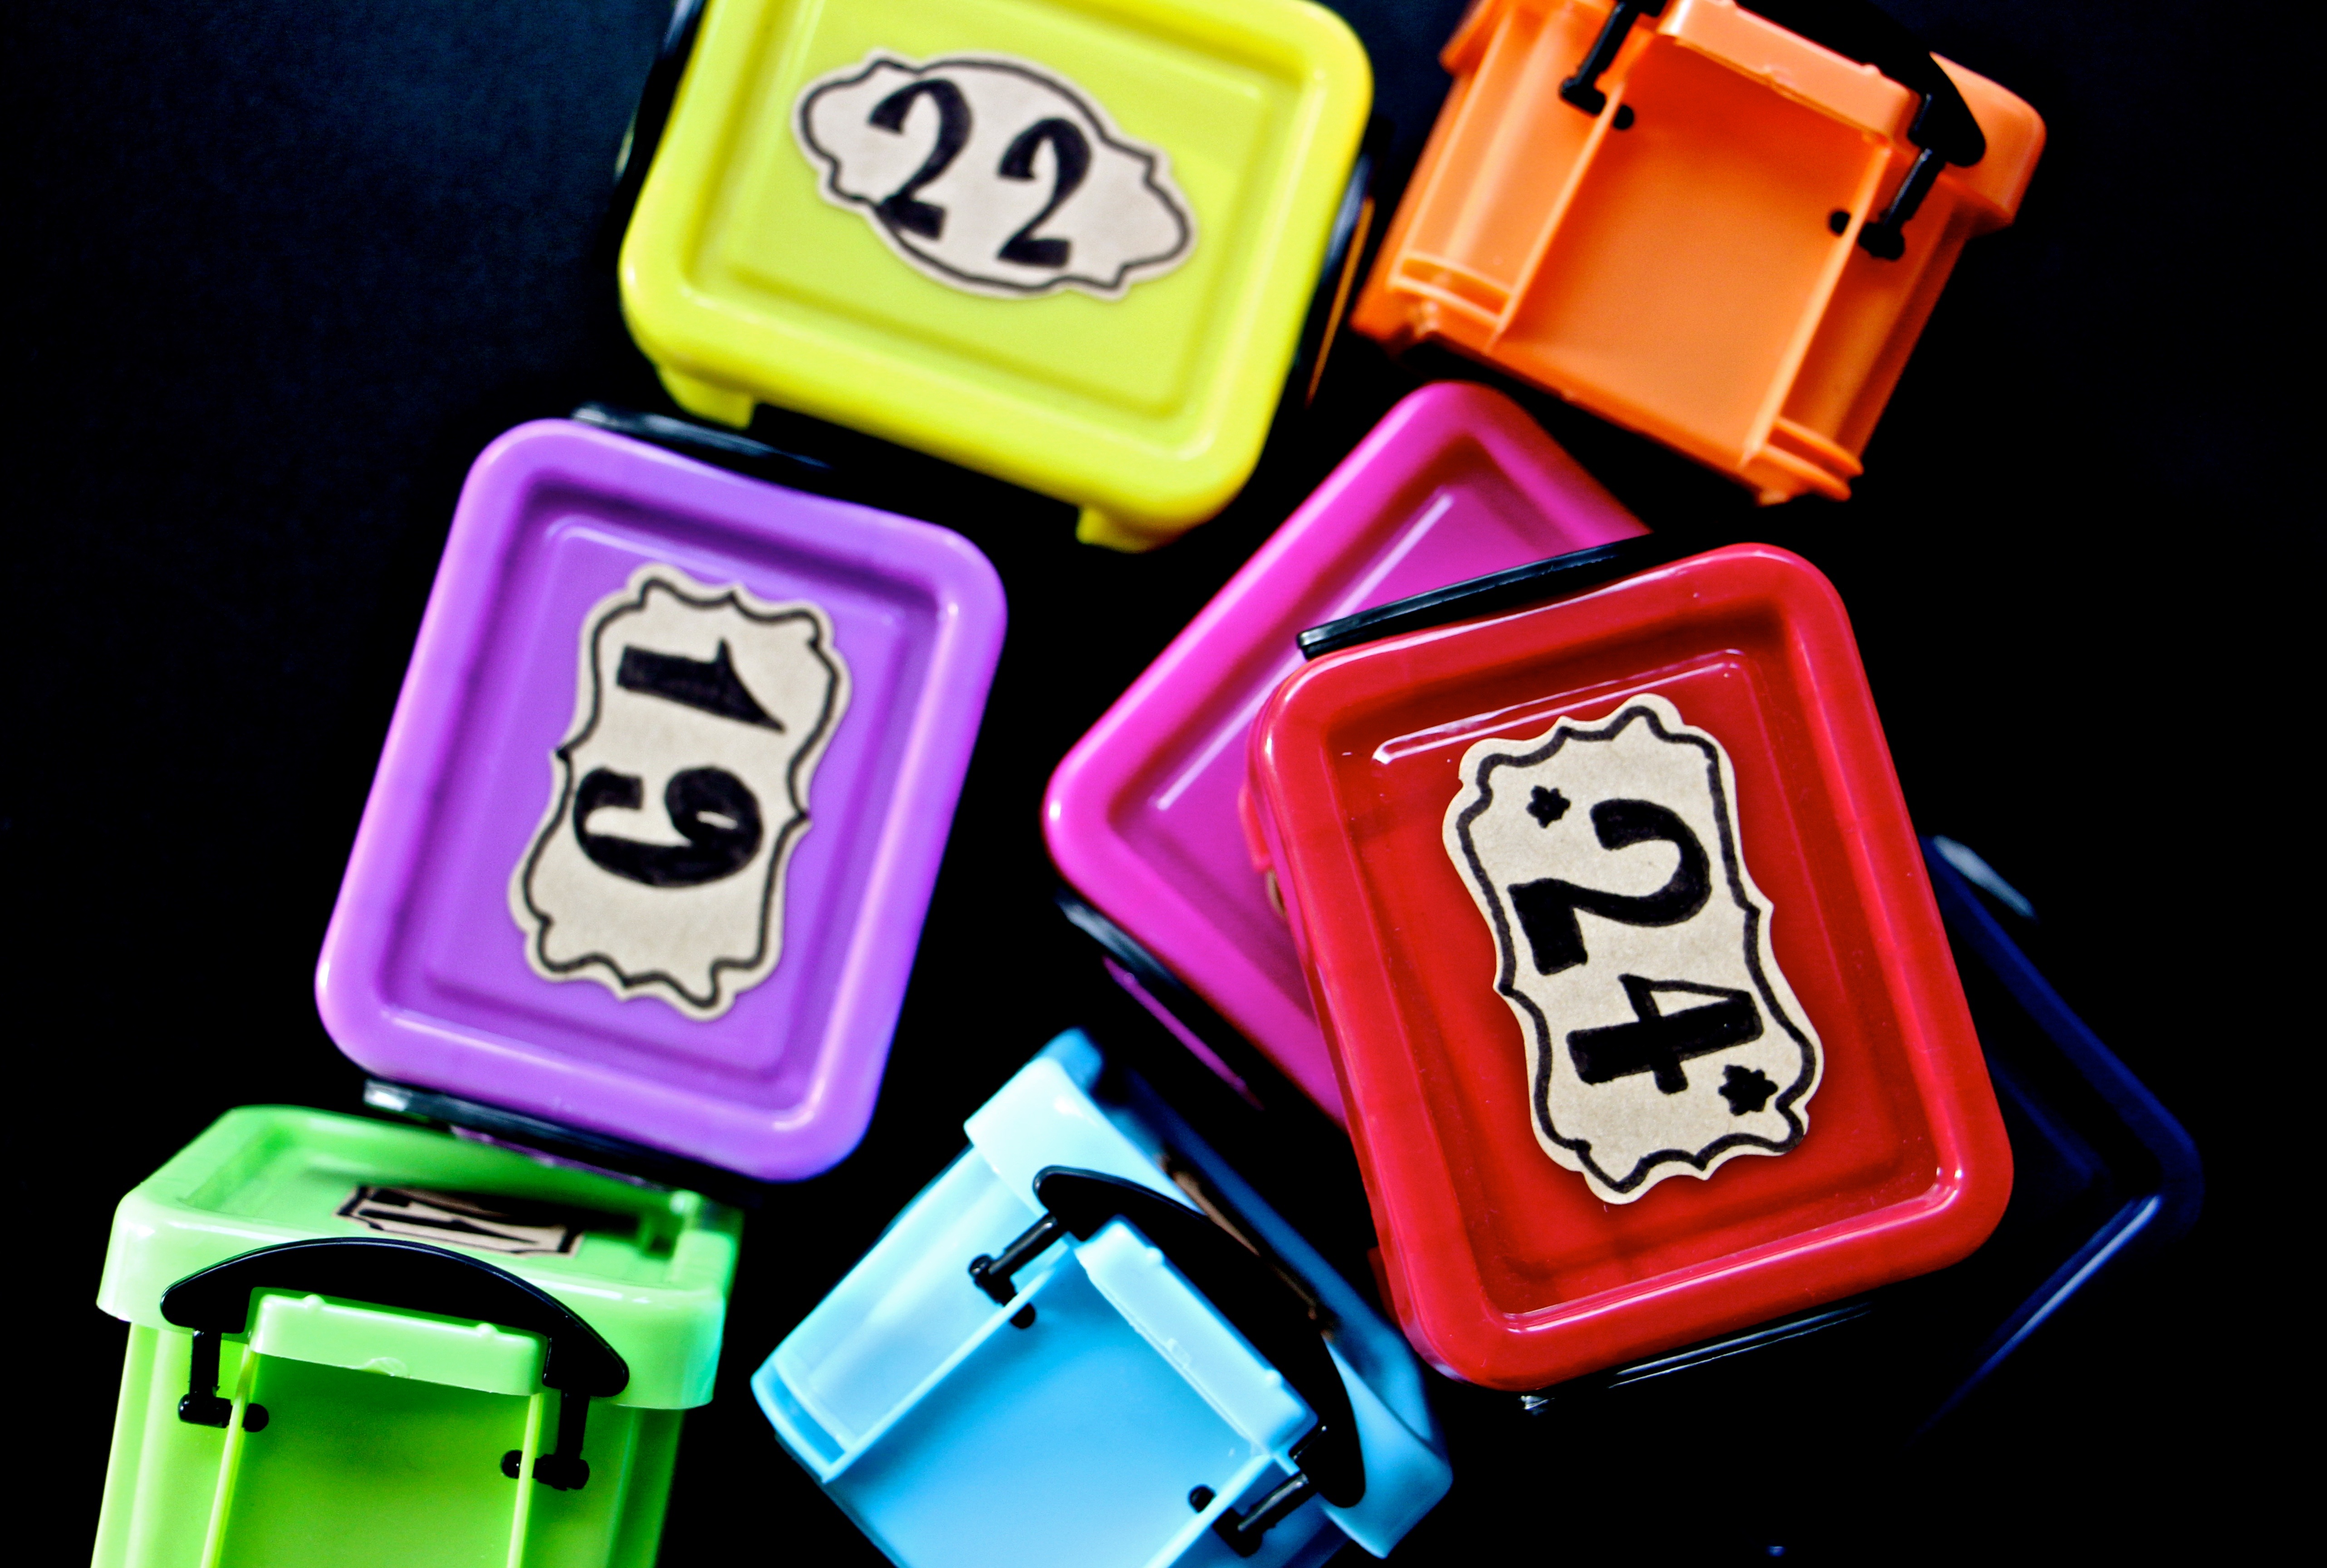
hand, play, number, colorful, christmas, advent, gifts, font, games, pay, advent calendar, indoor games and sports, tabletop game